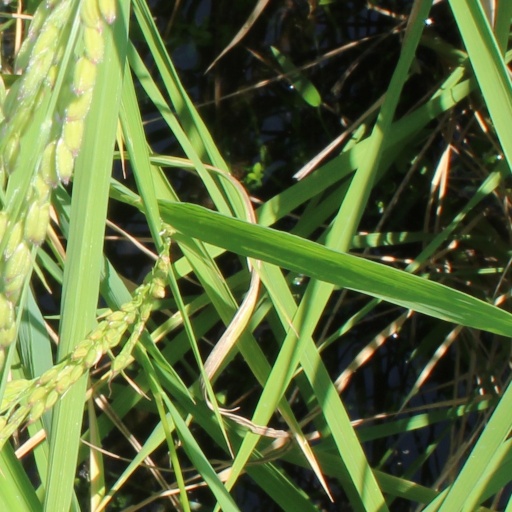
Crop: rice